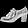
Label: Ankle boot